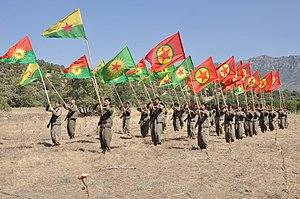
Le Parti des travailleurs du Kurdistan, formé en 1978, est une organisation politique armée kurde. Il est considéré comme terroriste par une grande partie de la communauté internationale, dont la Turquie, l'Australie, le Canada, les États-Unis, la Nouvelle-Zélande, l'Union européenne et le Royaume-Uni.